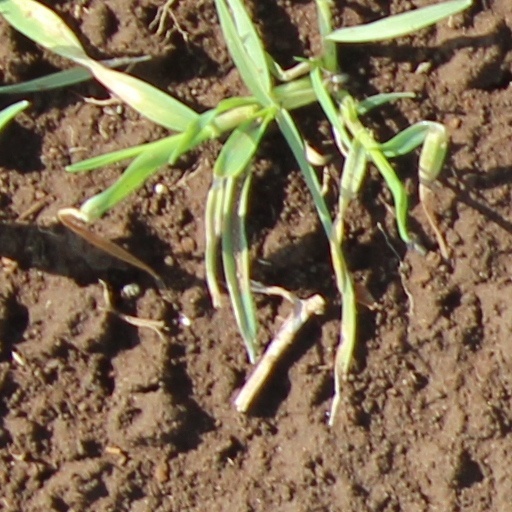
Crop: wheat